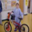
Label: bicycle